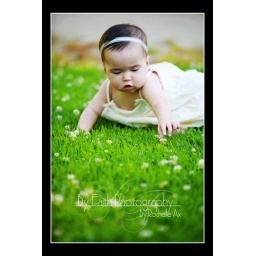
I'm a sucker for a baby girl in a white dress!